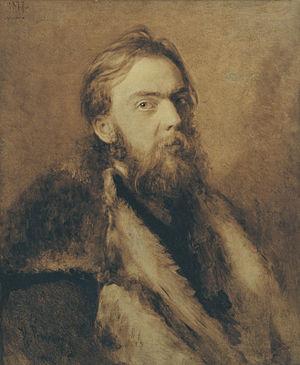
Nikolaï Ivanovitch Mourachko est un professeur d'art et peintre réaliste russe et ukrainien. Il est l'oncle d'Alexandre Mourachko.